Encebollado

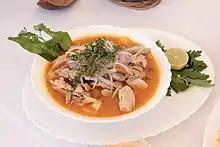

Encebollado (Spanish: "onionized", participle of “encebollar” "to onionize/to make in onions") is an onion-dressed fish stew from Ecuador, where it is regarded as a national dish.